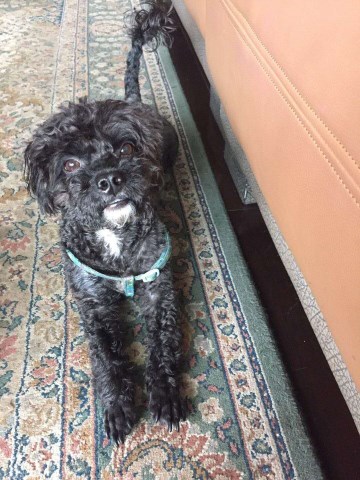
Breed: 7449-n000128-teddy